Don Juan

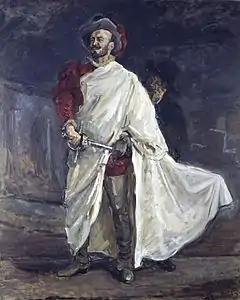
Don Juan in Mozart's opera "Don Giovanni", a painting by Max Slevogt

Don Juan, also known as Don Giovanni (Italian), is a legendary fictional Spanish libertine who devotes his life to seducing women.